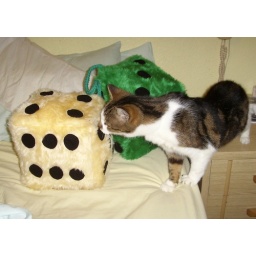
Giant furry dice to go in a bus! And a perplexed cat to give a sense of scale.